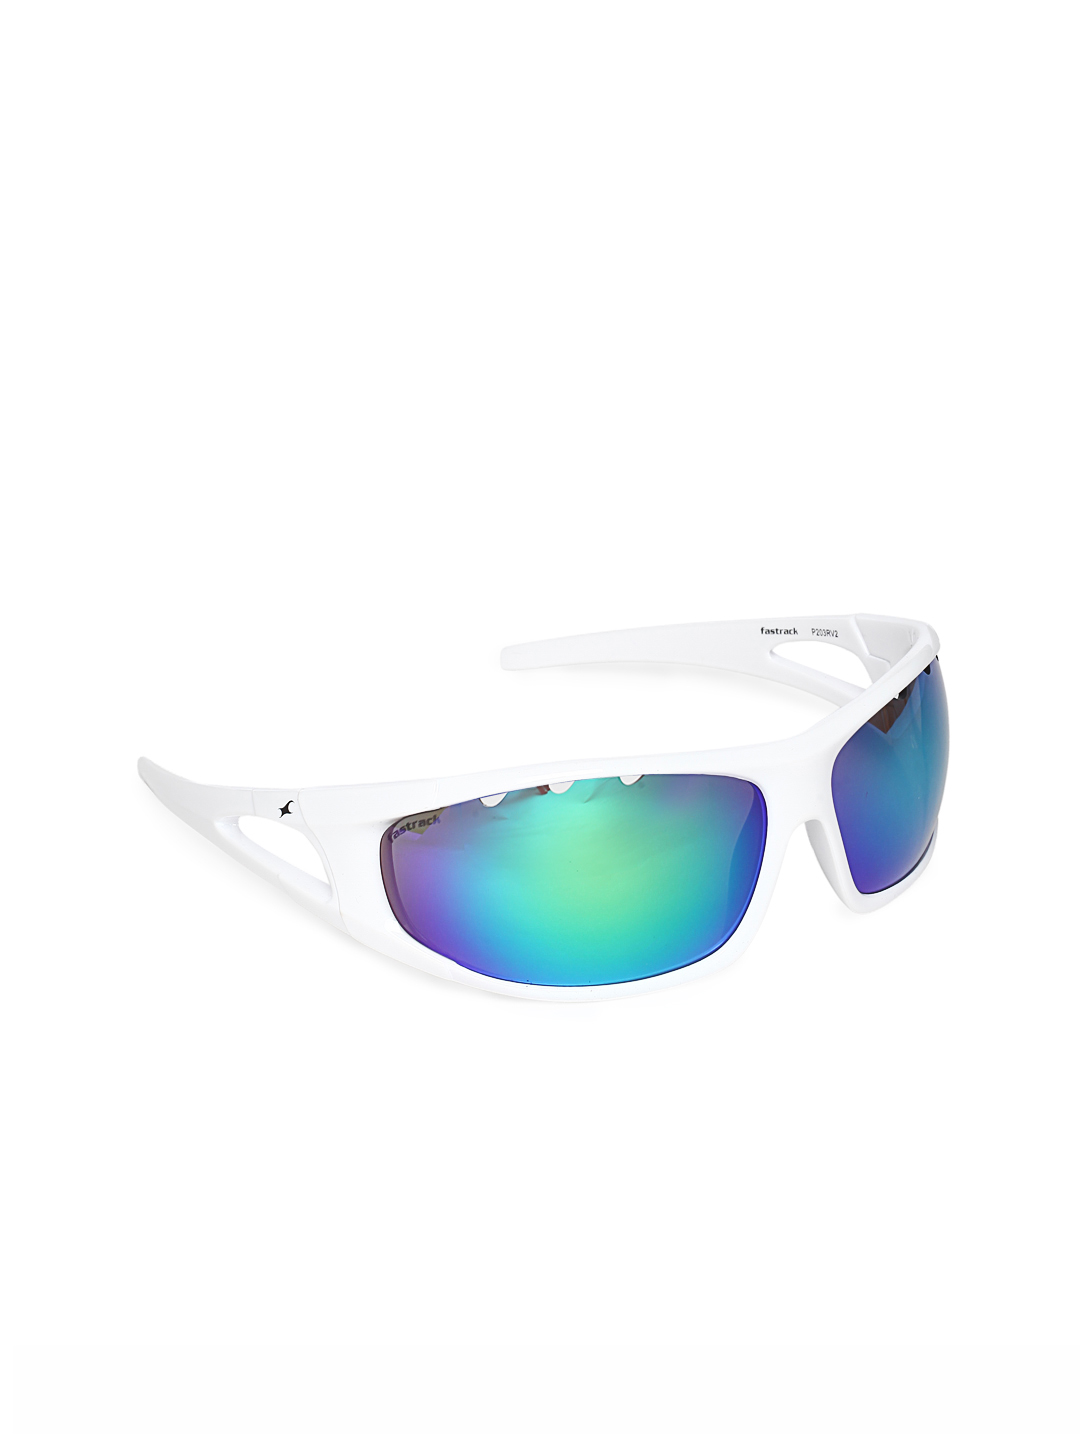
Fastrack Men Revo Coated Sporty Wrap Sunglasses
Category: Accessories / Eyewear / Sunglasses
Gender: Men
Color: White
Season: Winter 2016
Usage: Casual